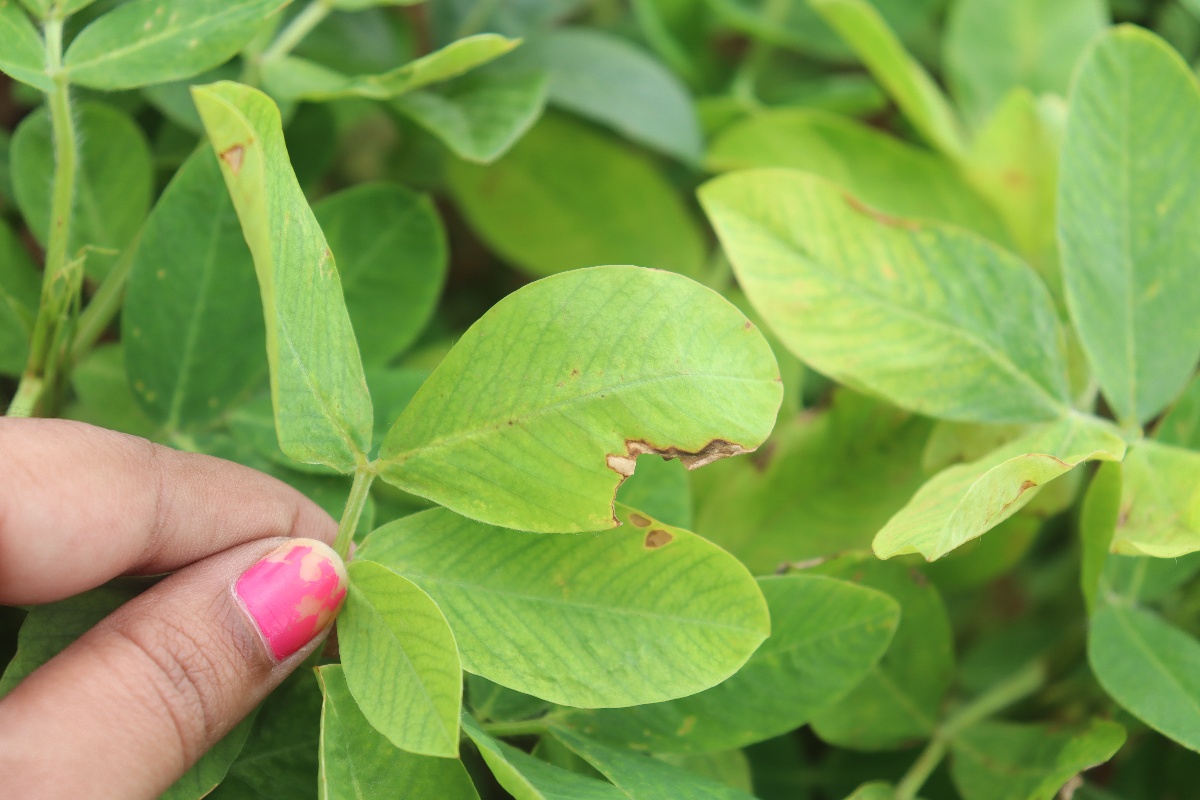
Label: healthy leaf